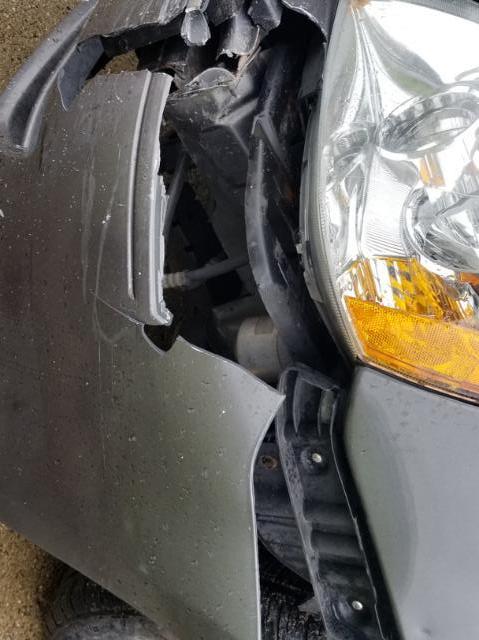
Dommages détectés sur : pare-choc avant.
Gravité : majeur